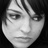
Emotion: sad